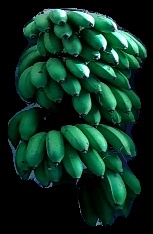
Variety: rasbale
Grade: grade2